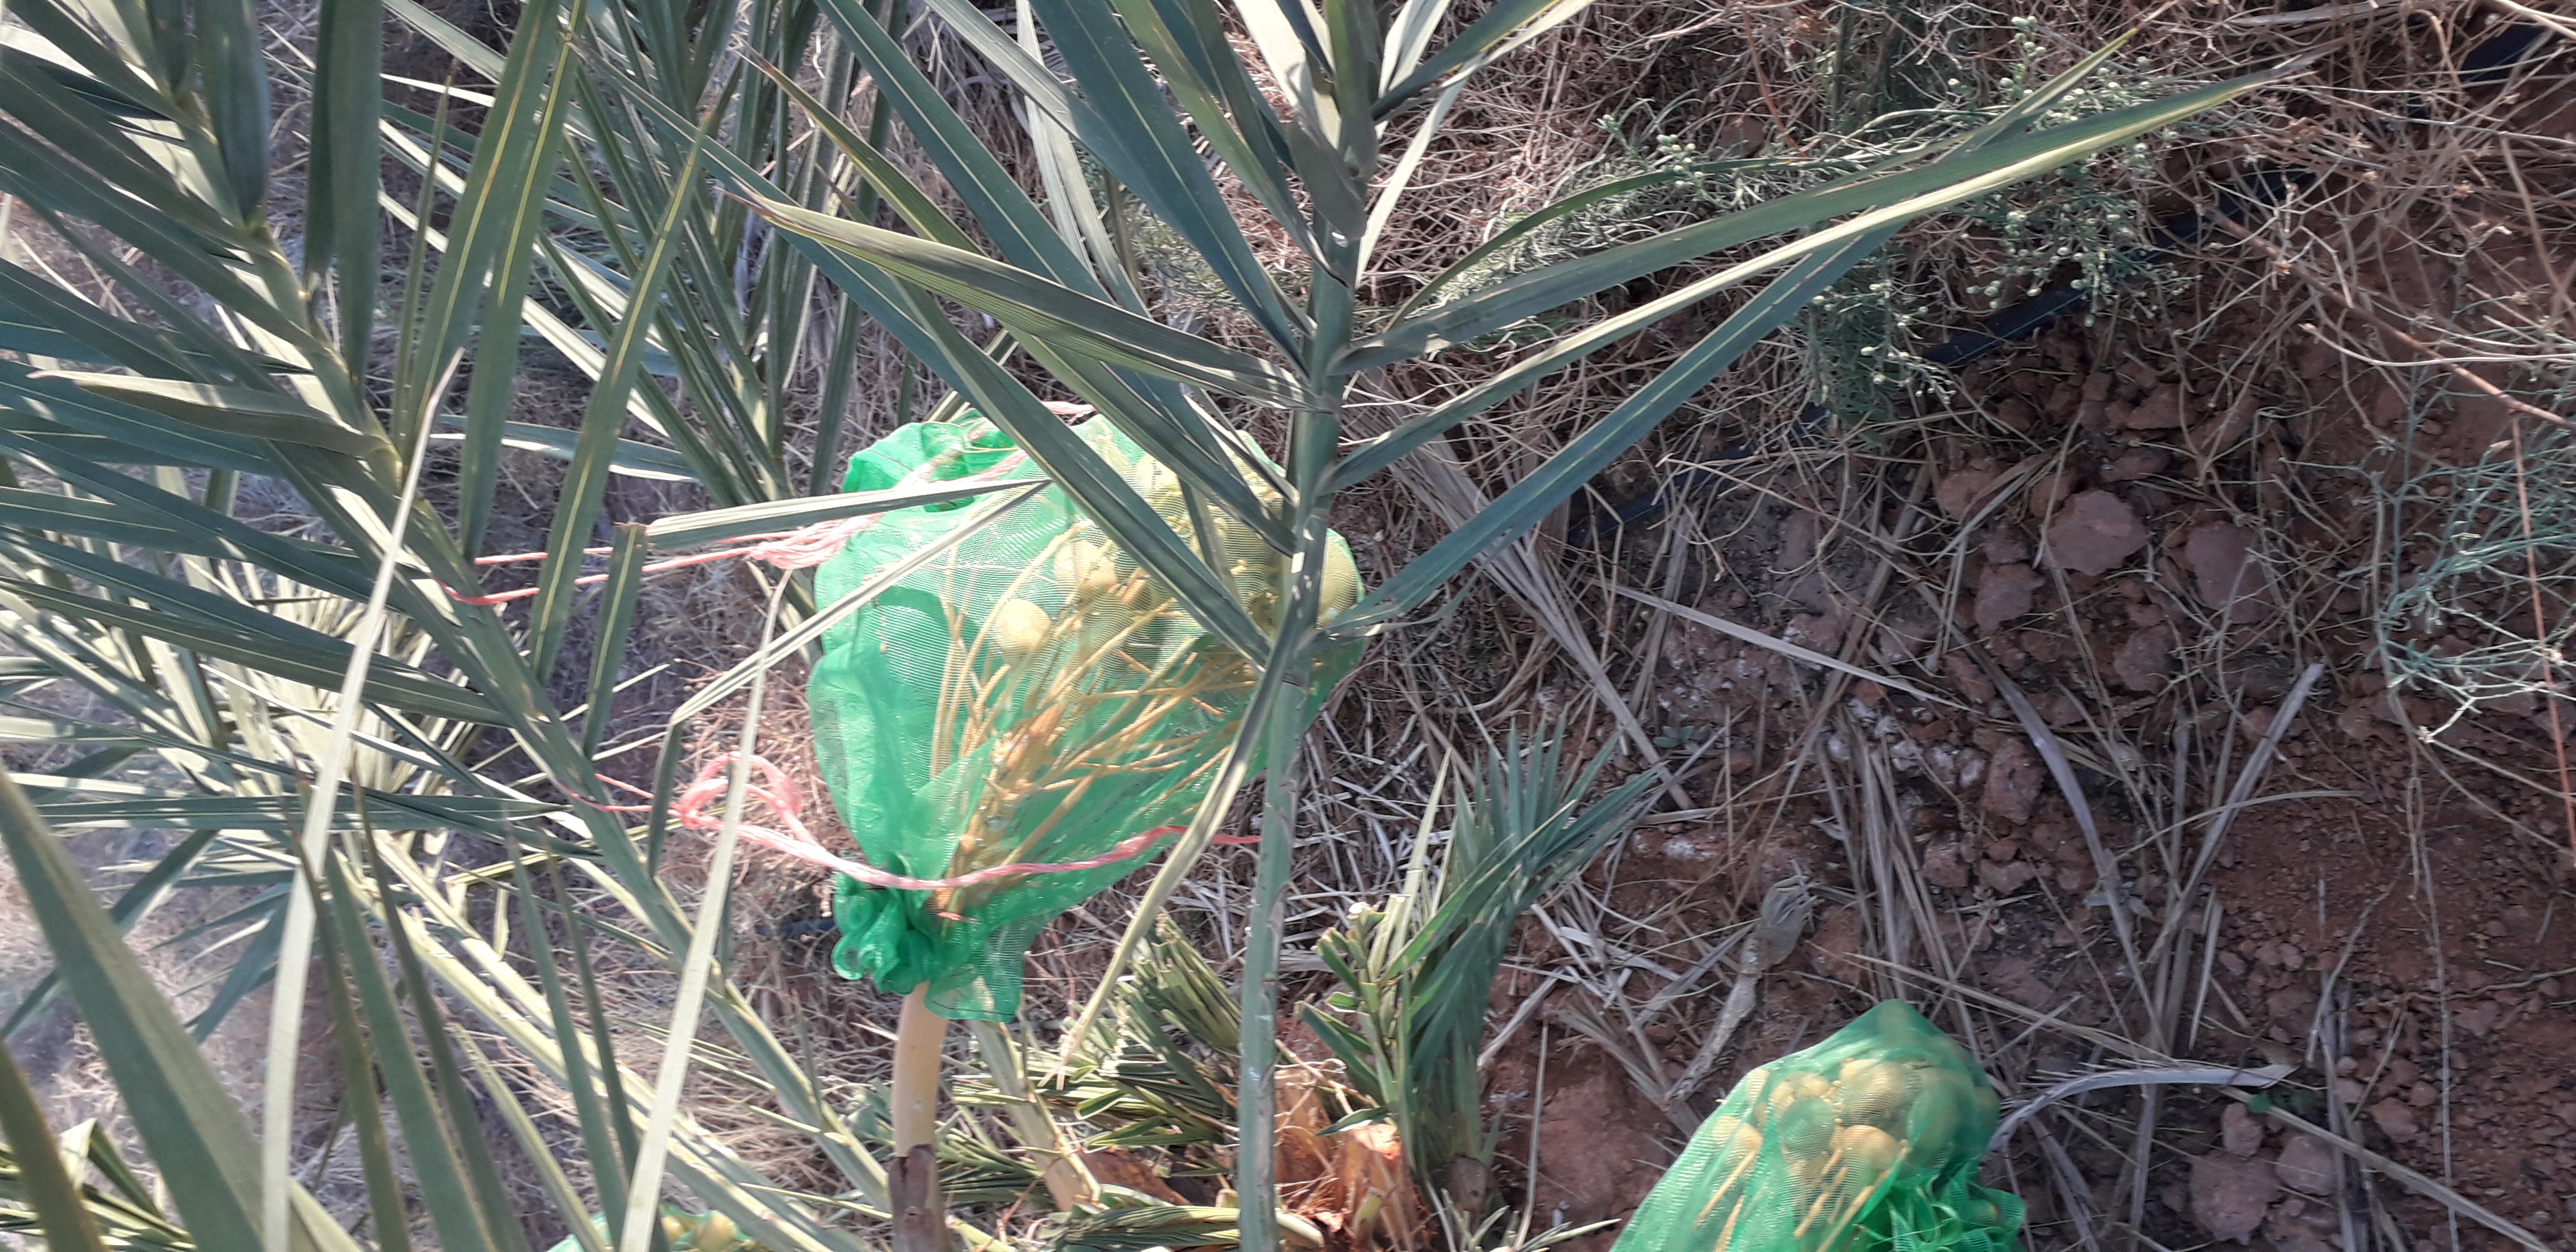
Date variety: Boumajhoul